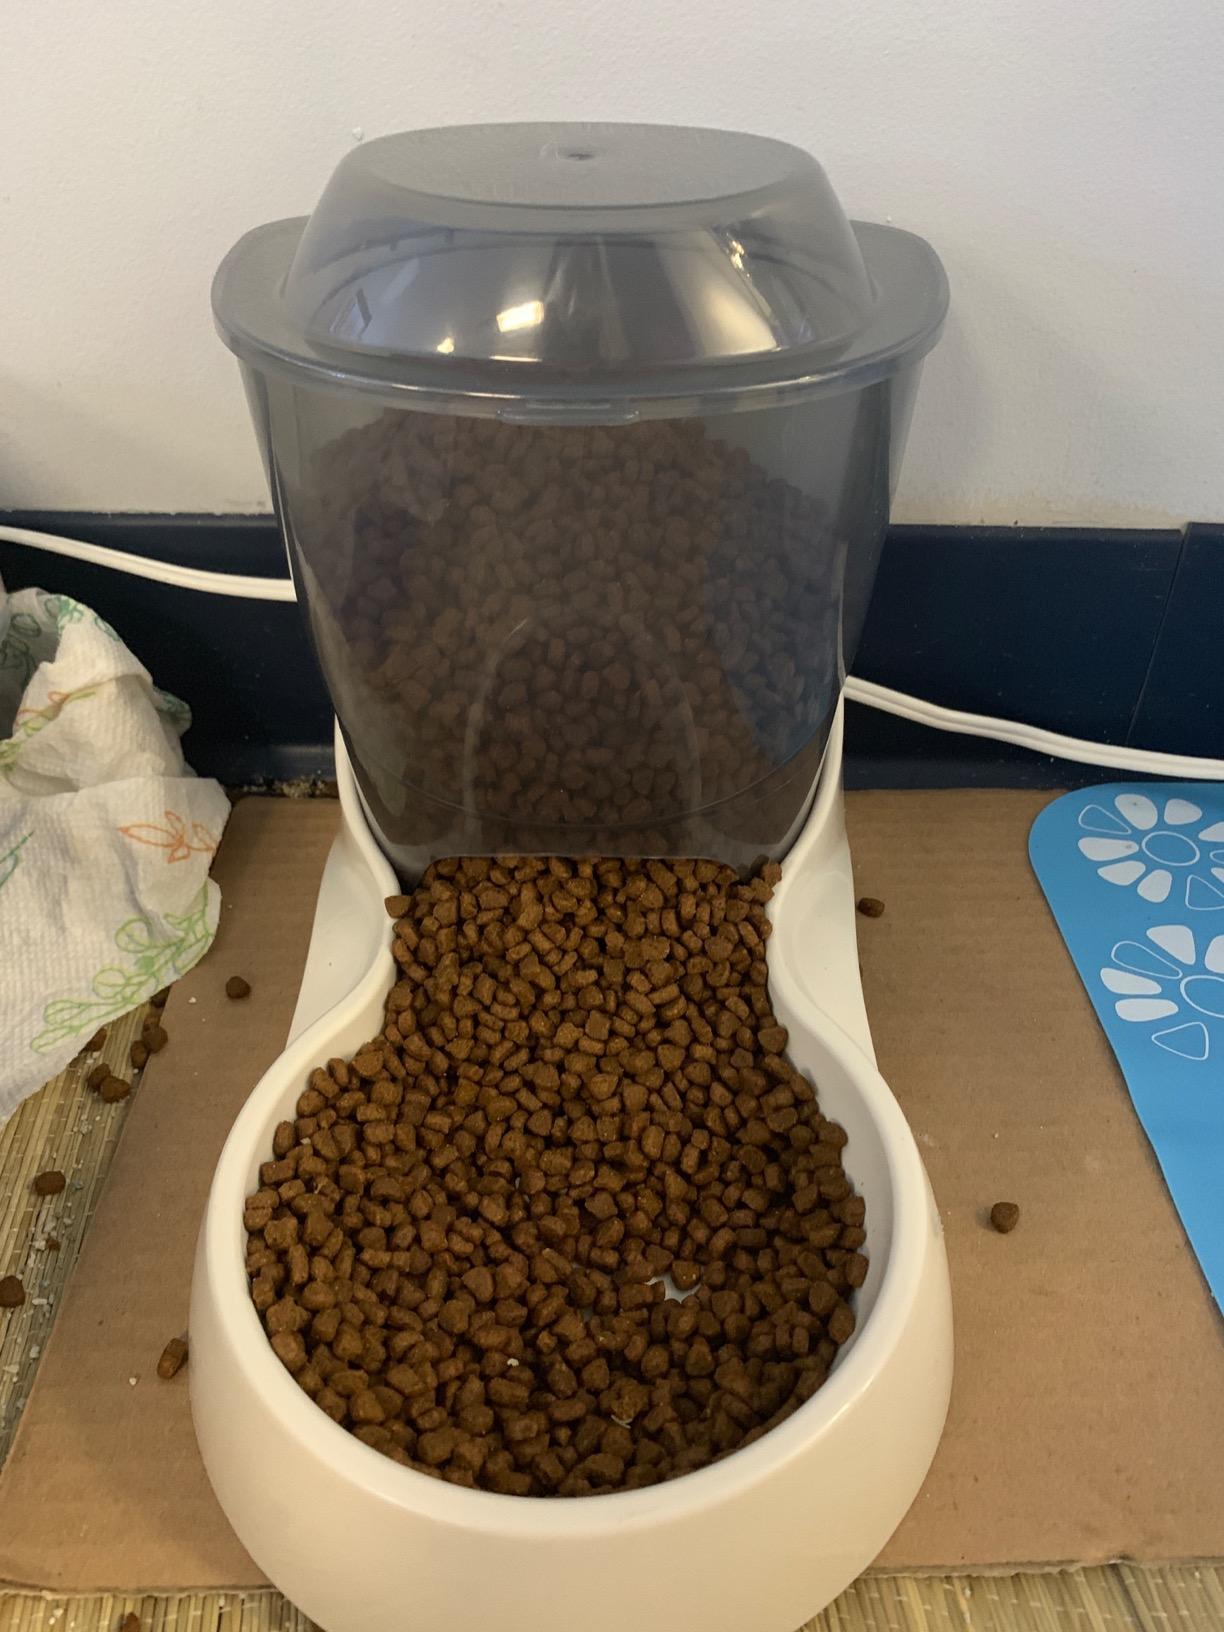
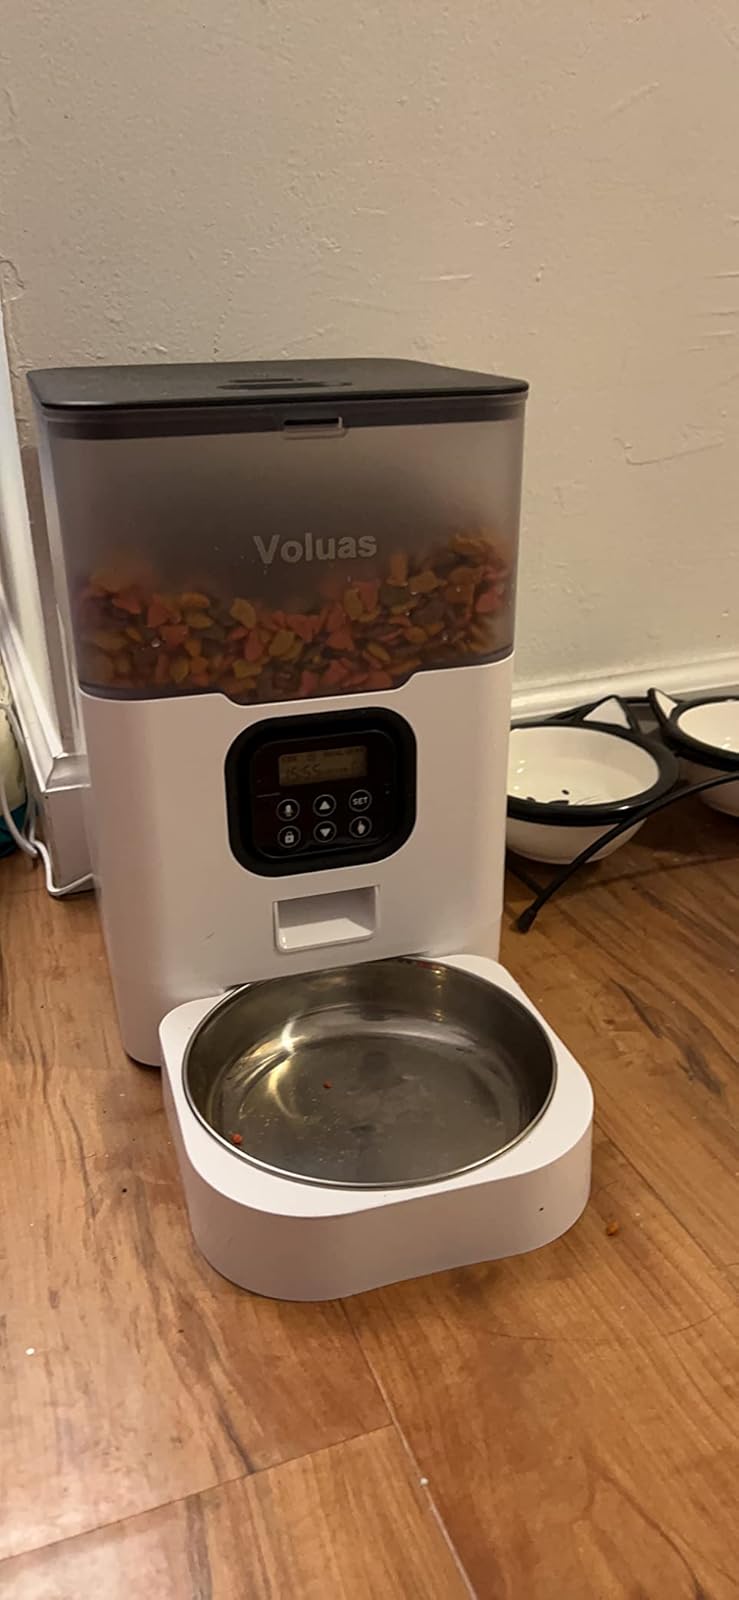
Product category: items_feeder
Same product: no